Gasoline Alley (comic strip)

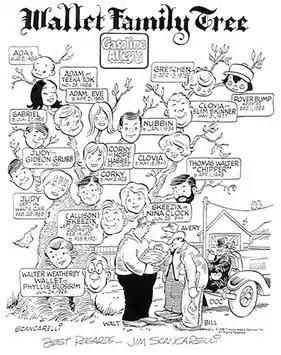
The Wallet family tree

King was succeeded by his former assistants, with Bill Perry taking responsibility for Sunday strips in 1951 and Dick Moores, first hired in 1956, becoming sole writer and artist for the daily strip in 1959. When Perry retired in 1975, Moores took over the Sunday strips as well, combining the daily and Sunday stories into one continuity starting September 28, 1975. Moores died in 1986, and since then, "Gasoline Alley" has been written and drawn by Scancarelli, former assistant to Moores. Scancarelli returned to done-in-one separate situations for the Sunday strip.